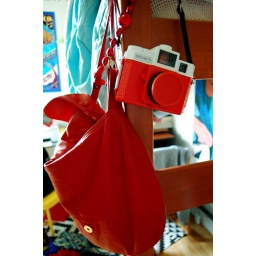
Nicole's Holga and a favorite red bag purchased in downtown Wilmington.